Jaunjelgava county

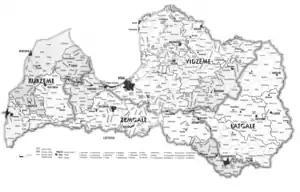
Jēkabpils apriņķis (former Jaunjelgavas apriņķis) on the map of Latvia (1938).

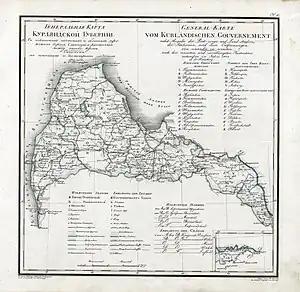
Friedrichstadt County on the map of Courland Governorate (1820).

Jaunjelgava county was a historic county of the Courland Governorate and of the Republic of Latvia. Its capital was Jaunjelgava ("Friedrichstadt").